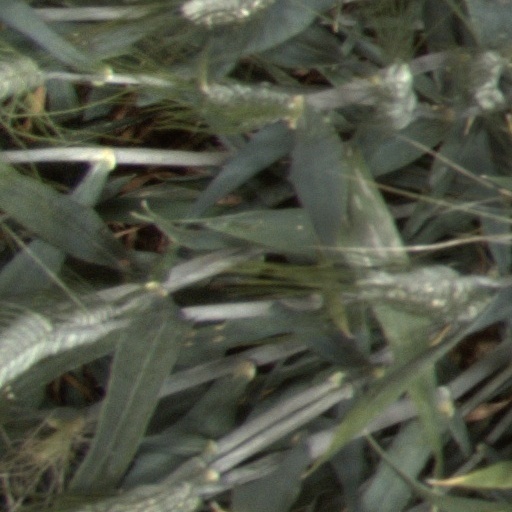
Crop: wheat